Springfield race riot of 1908

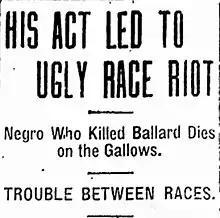
"Cumberland Evening Times".

A week prior to James's hanging, his mother, Katherine "Katie" Roberts, wrote a letter to Sheriff Werner that she wanted to be there for her son's hanging, but was "too poor to make the trip." However, by the day before James's hanging, Katie was able to visit James's before his death, as numerous black women in her community donated money to her so that she could travel to see James before he died.